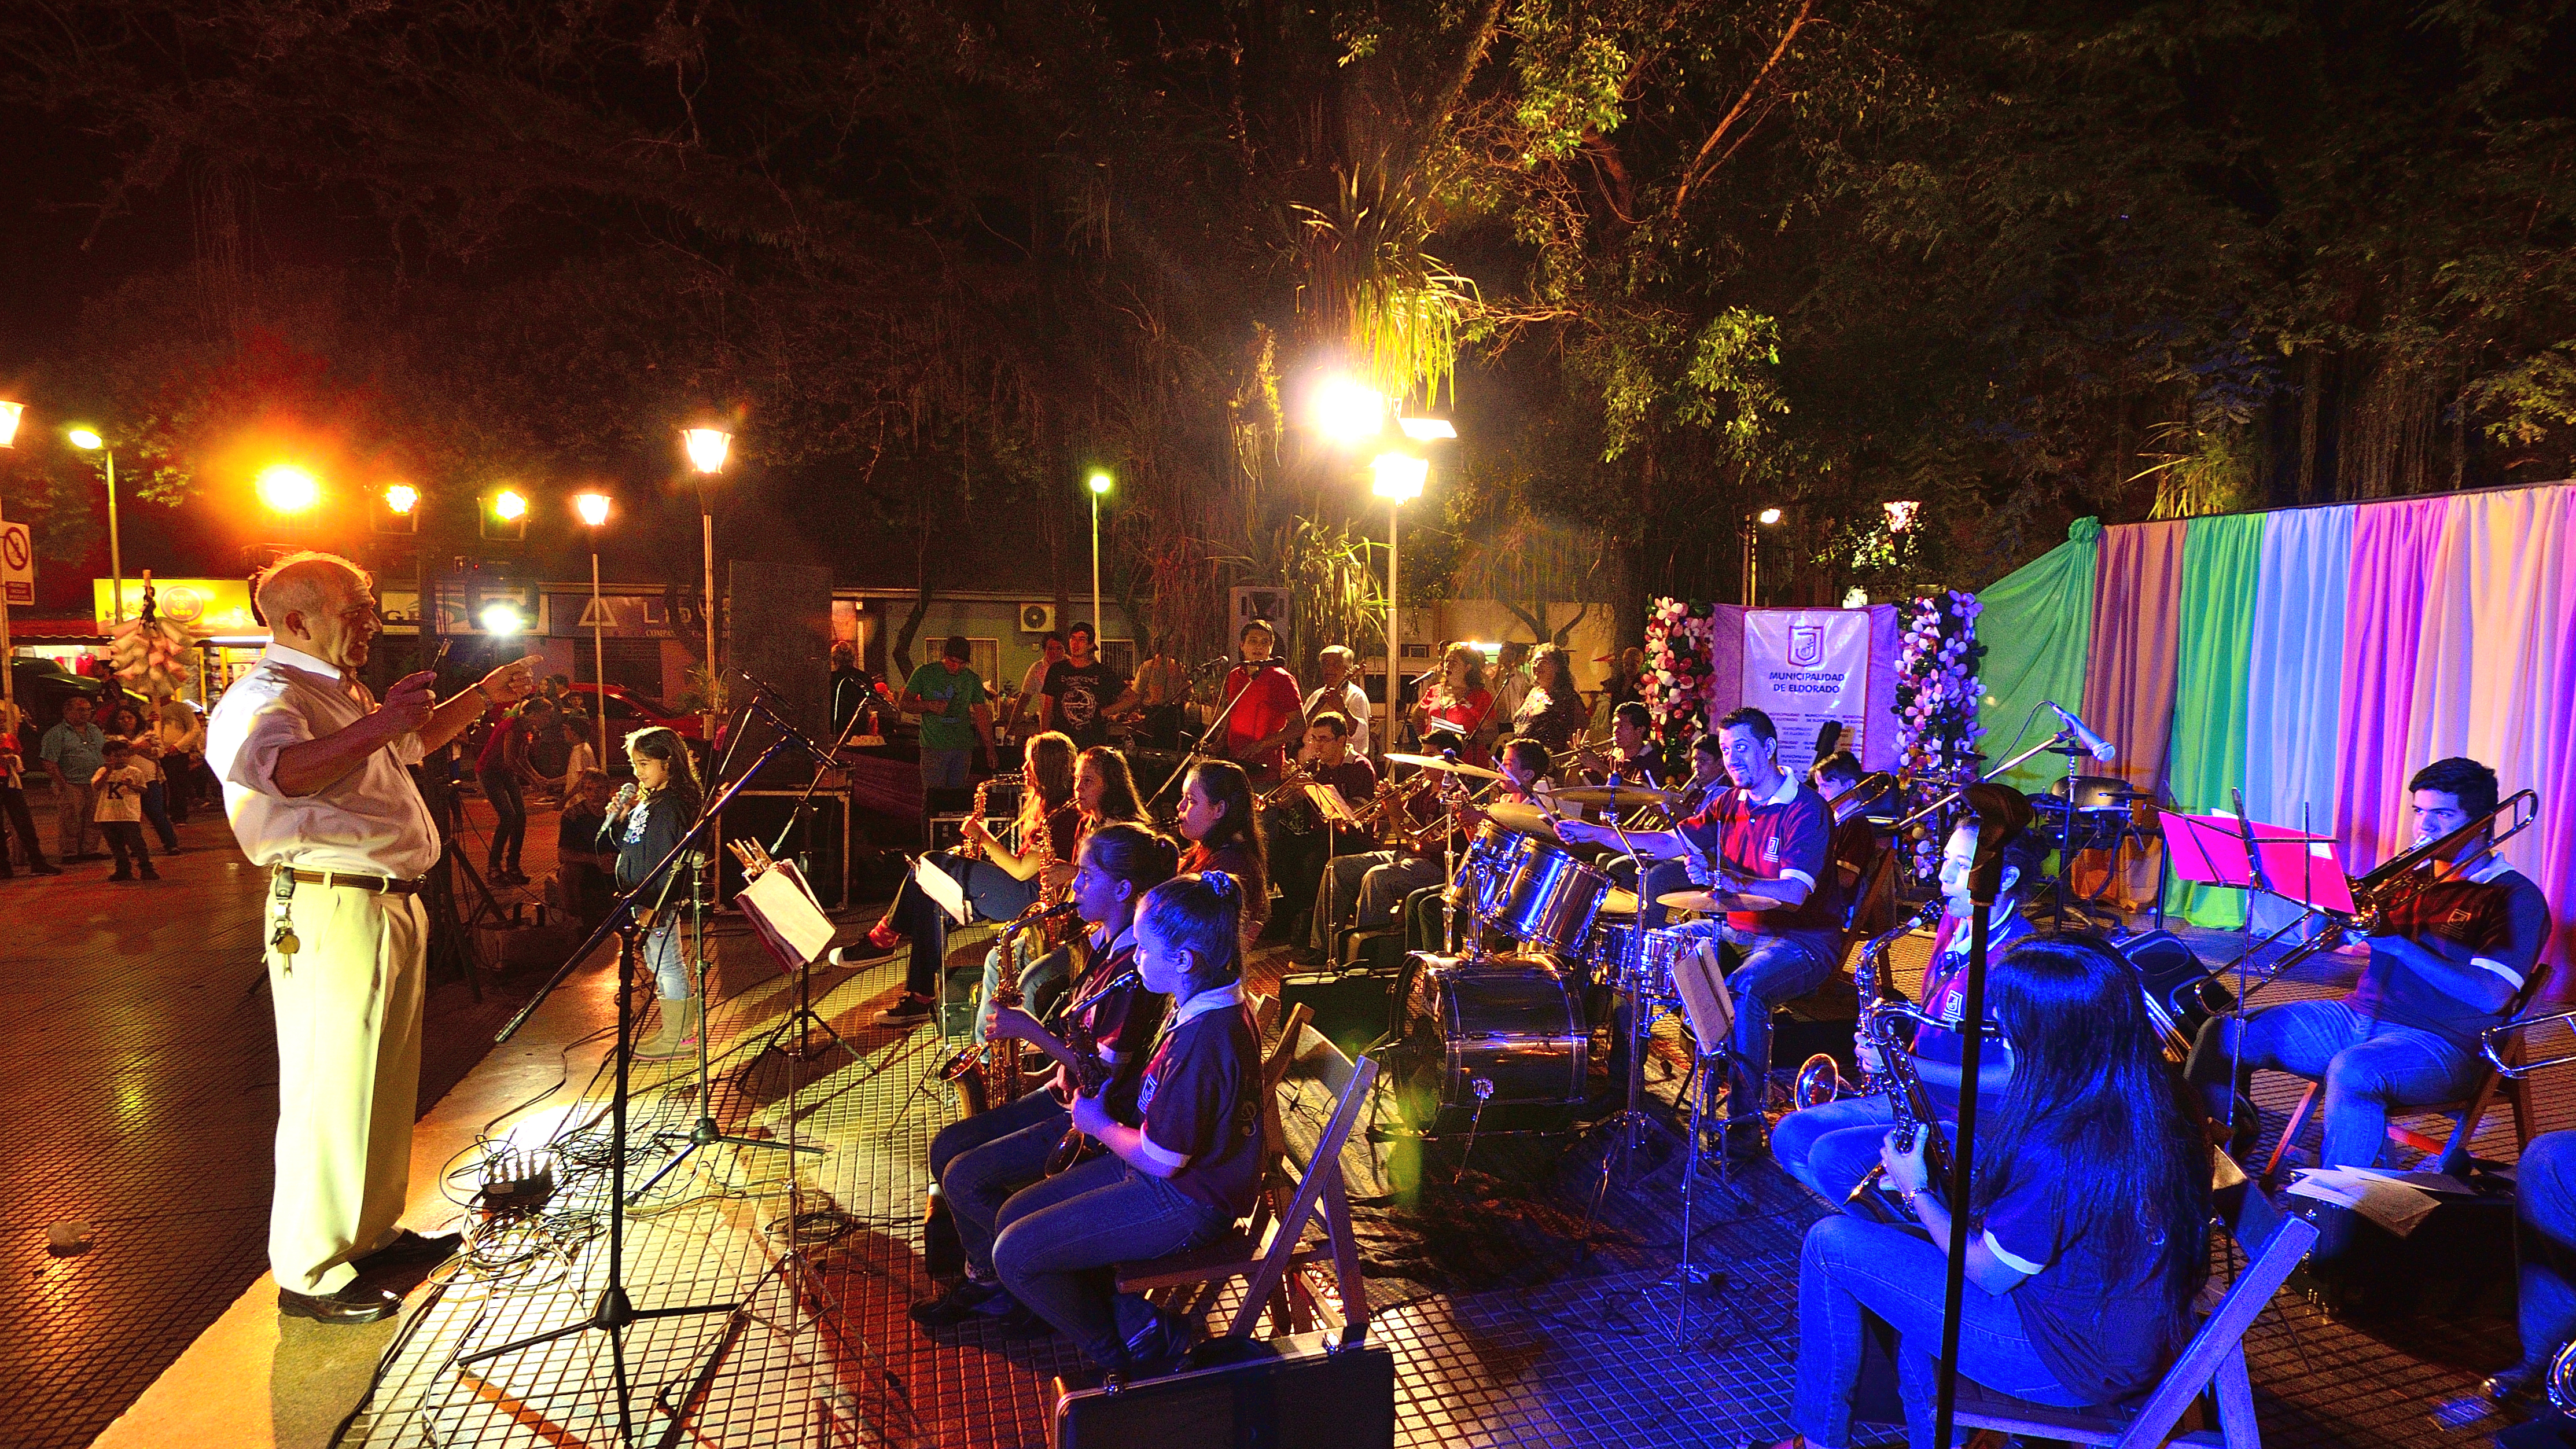
night, crowd, carnival, plaza, musician, festival, performance, mujer, eldorado, misiones, sarmiento, diadelamujer, musical theatre